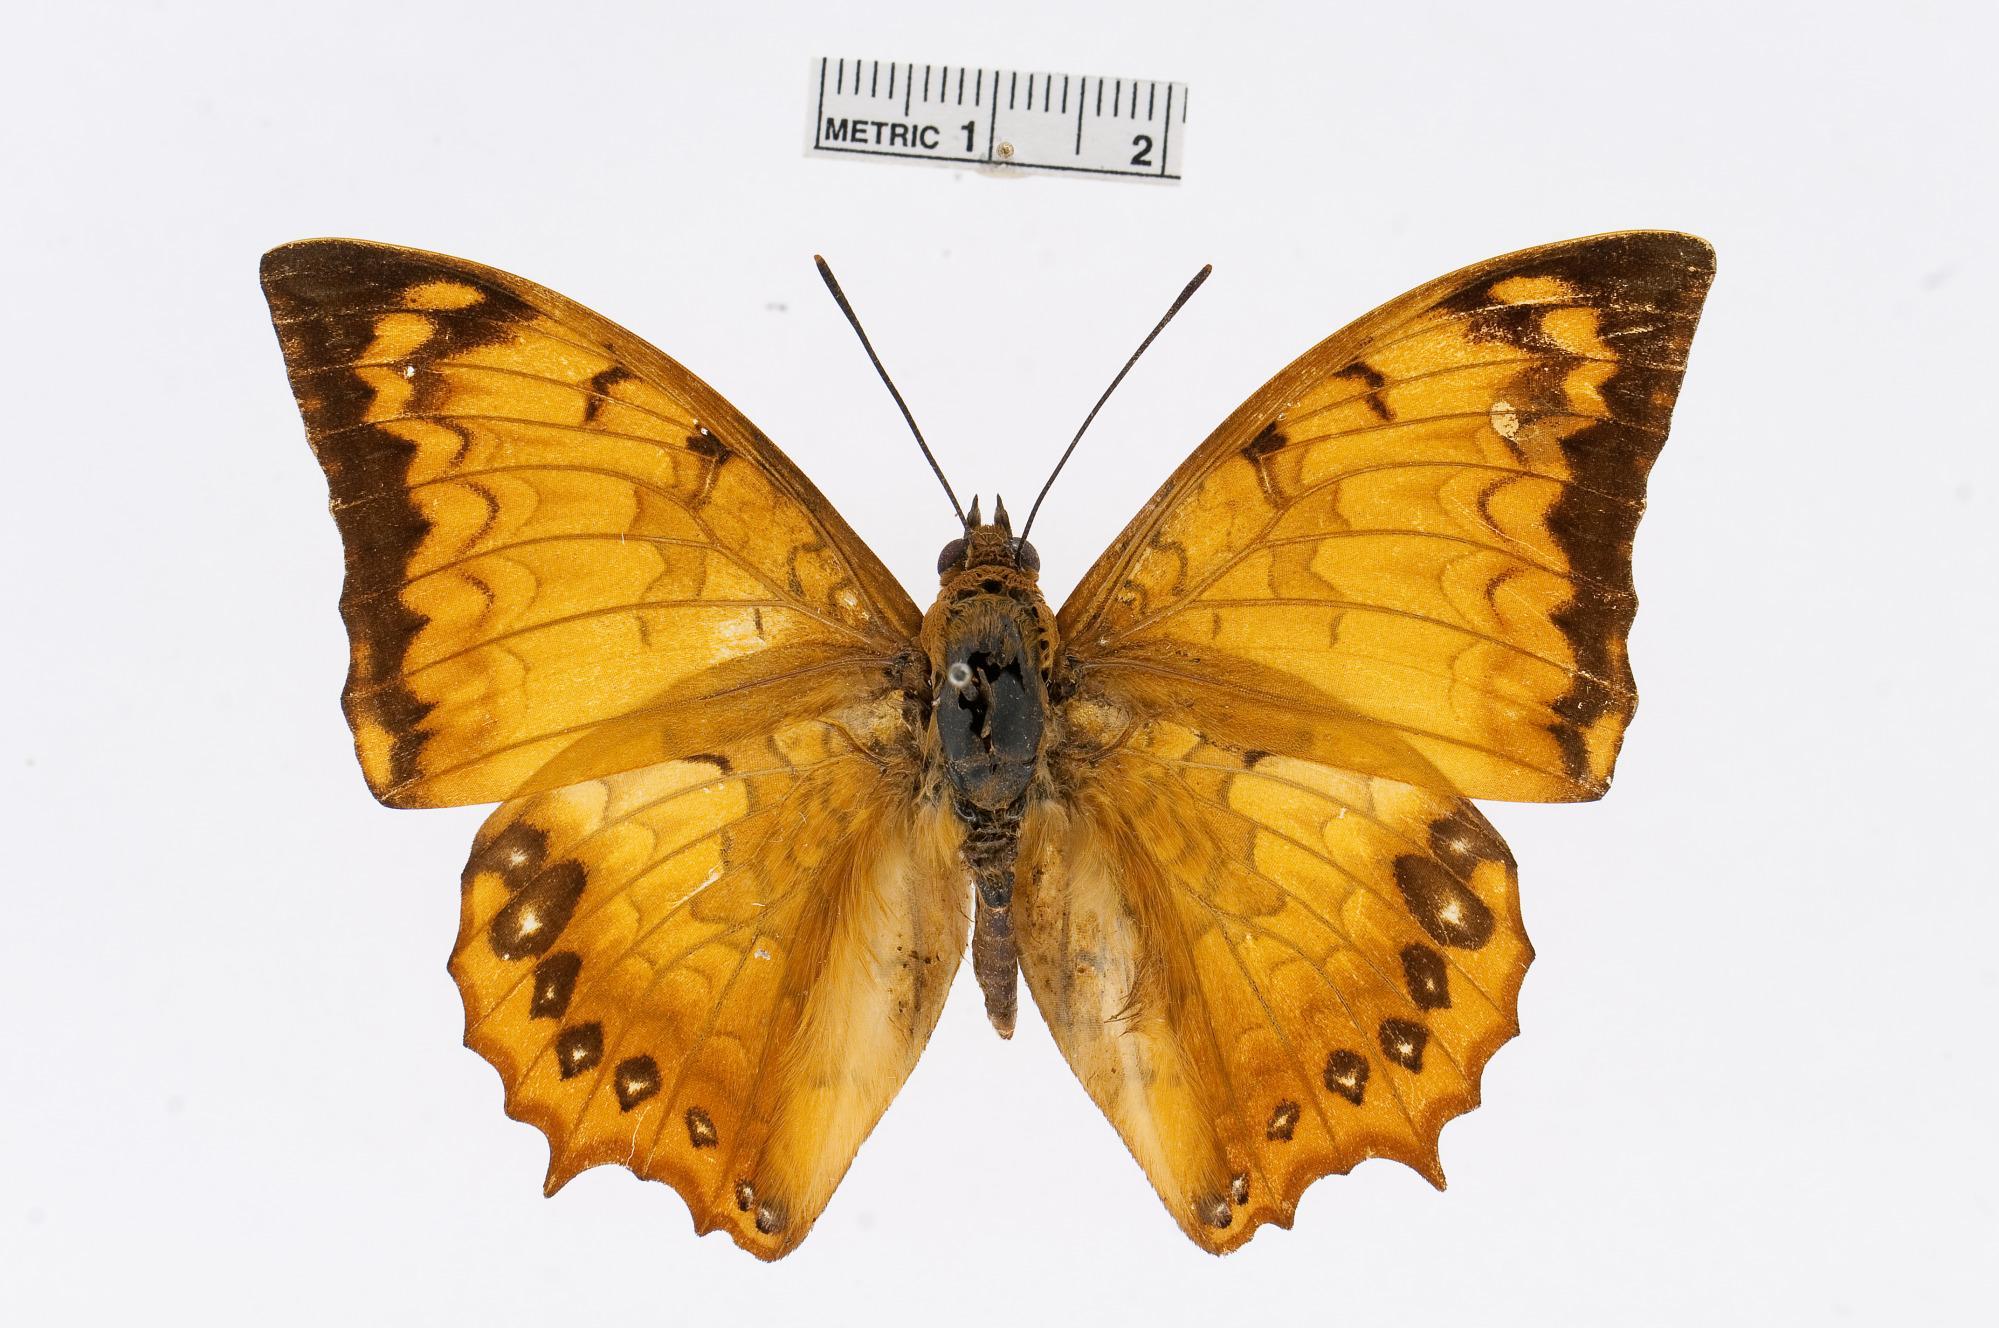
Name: Charaxes kahruba
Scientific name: Charaxes kahruba (Moore, 1895)
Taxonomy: Animalia, Arthropoda, Insecta, Lepidoptera, Nymphalidae, Charaxinae